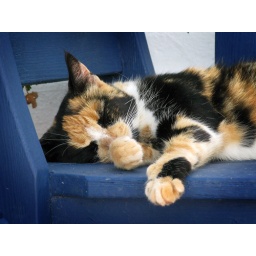
Walking down a street in Portugal, I stumbled across a cat having a snooze on a bench.  I couldn't resist capturing the moment.